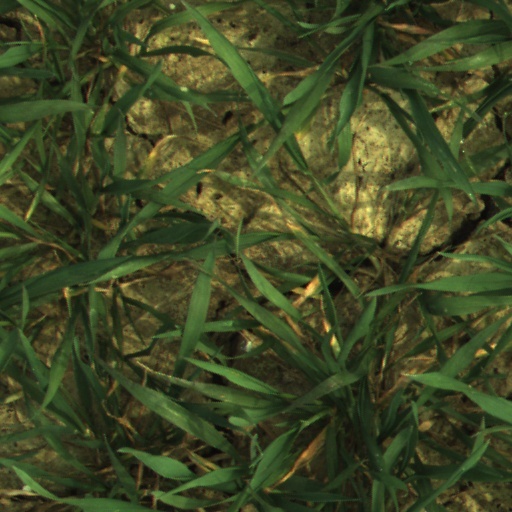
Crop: wheat